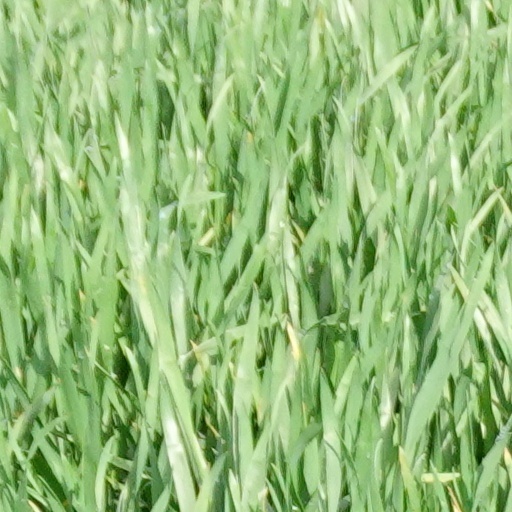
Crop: wheat